United Nations Security Council Resolution 1709

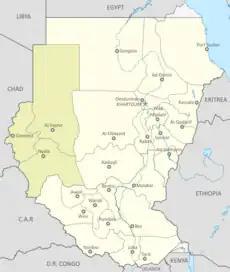
Darfur (dark yellow) region of Sudan

United Nations Security Council Resolution 1709, adopted unanimously on September 22, 2006, after recalling previous resolutions on the situation in Sudan, particularly resolutions 1590 (2005), 1627 (2005), 1653 (2006), 1653 (2006), 1663 (2006), 1679 (2006) and 1706 (2006), the Council extended the mandate of the United Nations Mission in Sudan (UNMIS) for a period until October 8, 2006.